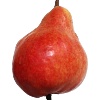
Label: red_pear